Disappearance of LeeAnna Warner

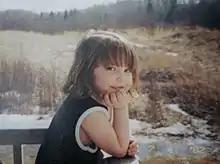
LeeAnna Warner aged 4

LeeAnna Warner was a young American girl who disappeared from the city of Chisholm, Minnesota, on June 14, 2003, in a suspected abduction and murder. On the day of her disappearance, LeeAnna was last seen walking home from a friend's house between 5:00 and 5:15 p.m. She was last spotted walking on southwest Second or Third Street. At the time of her disappearance, LeeAnna was 5 years old.